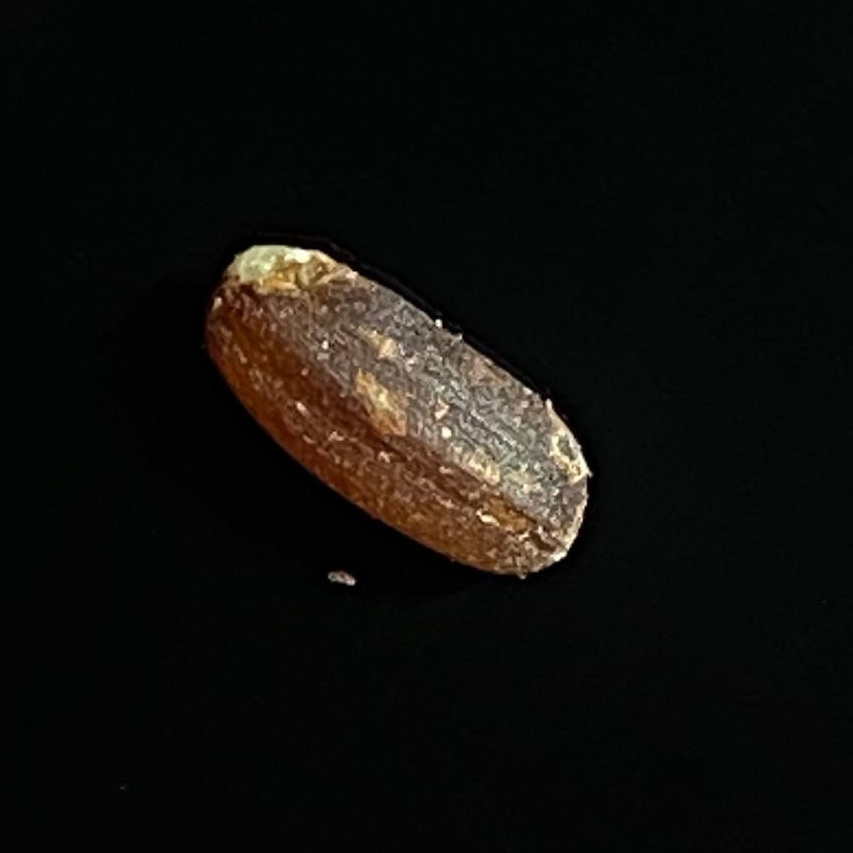
Rice variety: Lal_Biroi